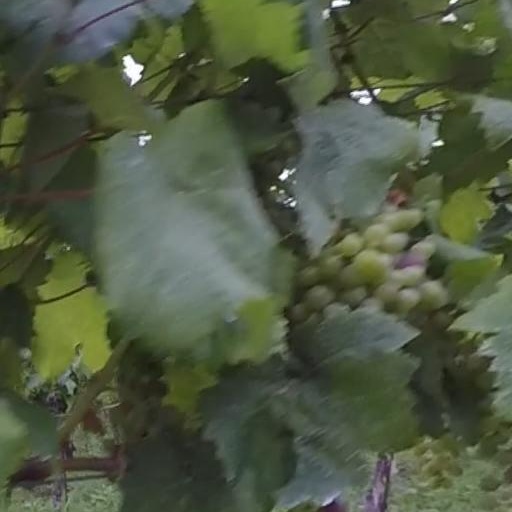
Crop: grape